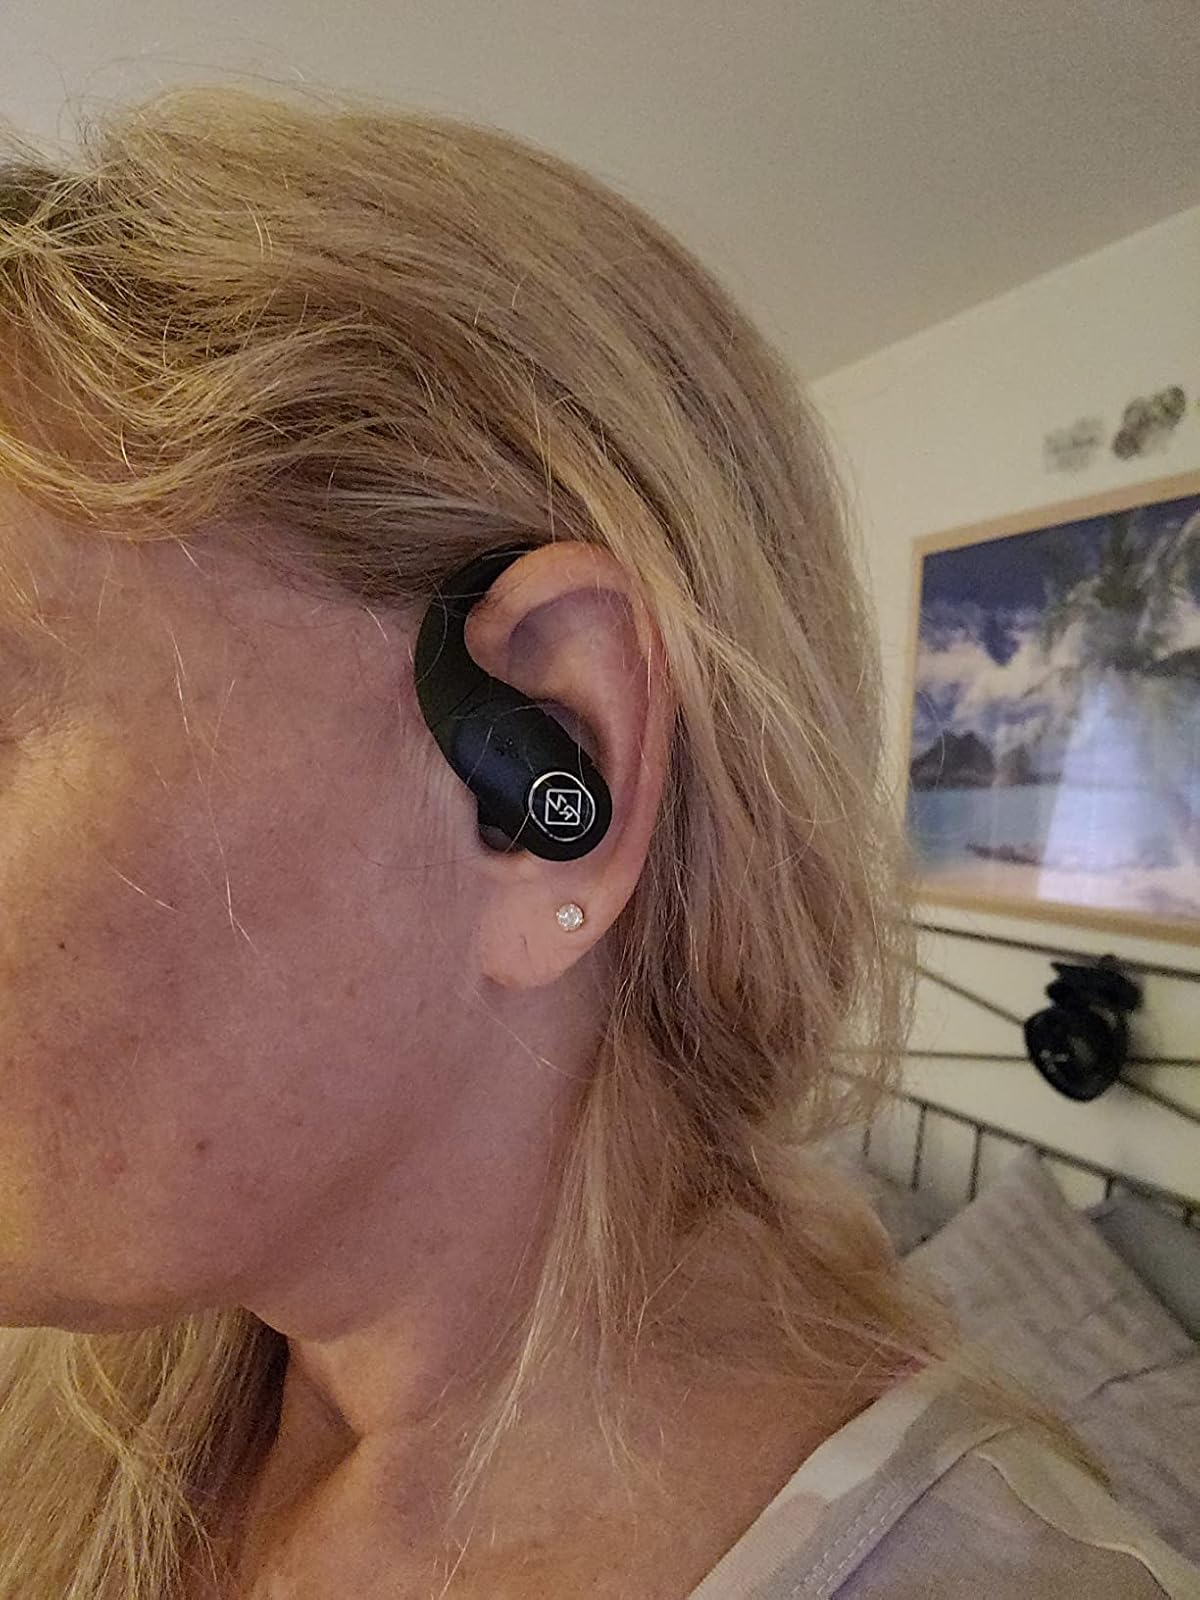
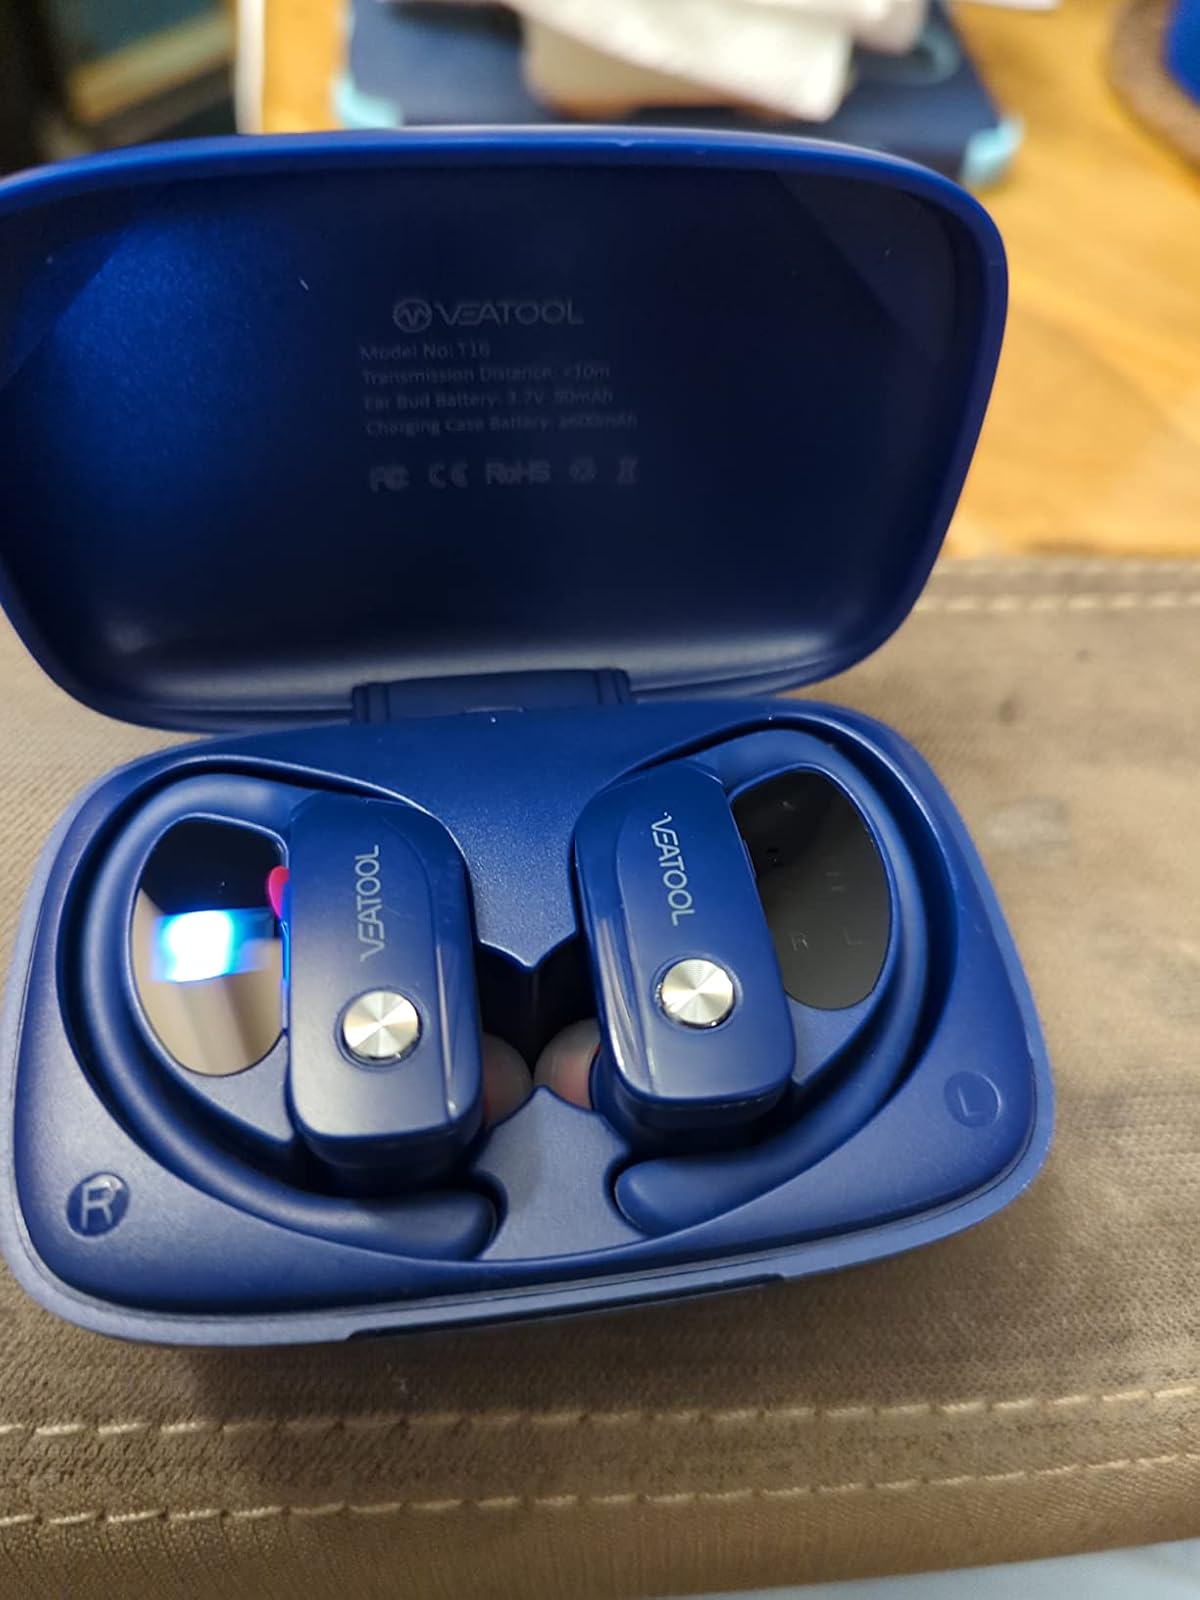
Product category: earbuds
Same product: no